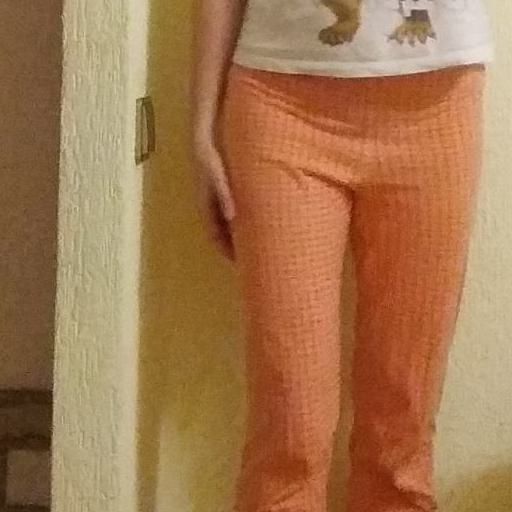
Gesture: no_gesture